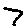
Label: 7